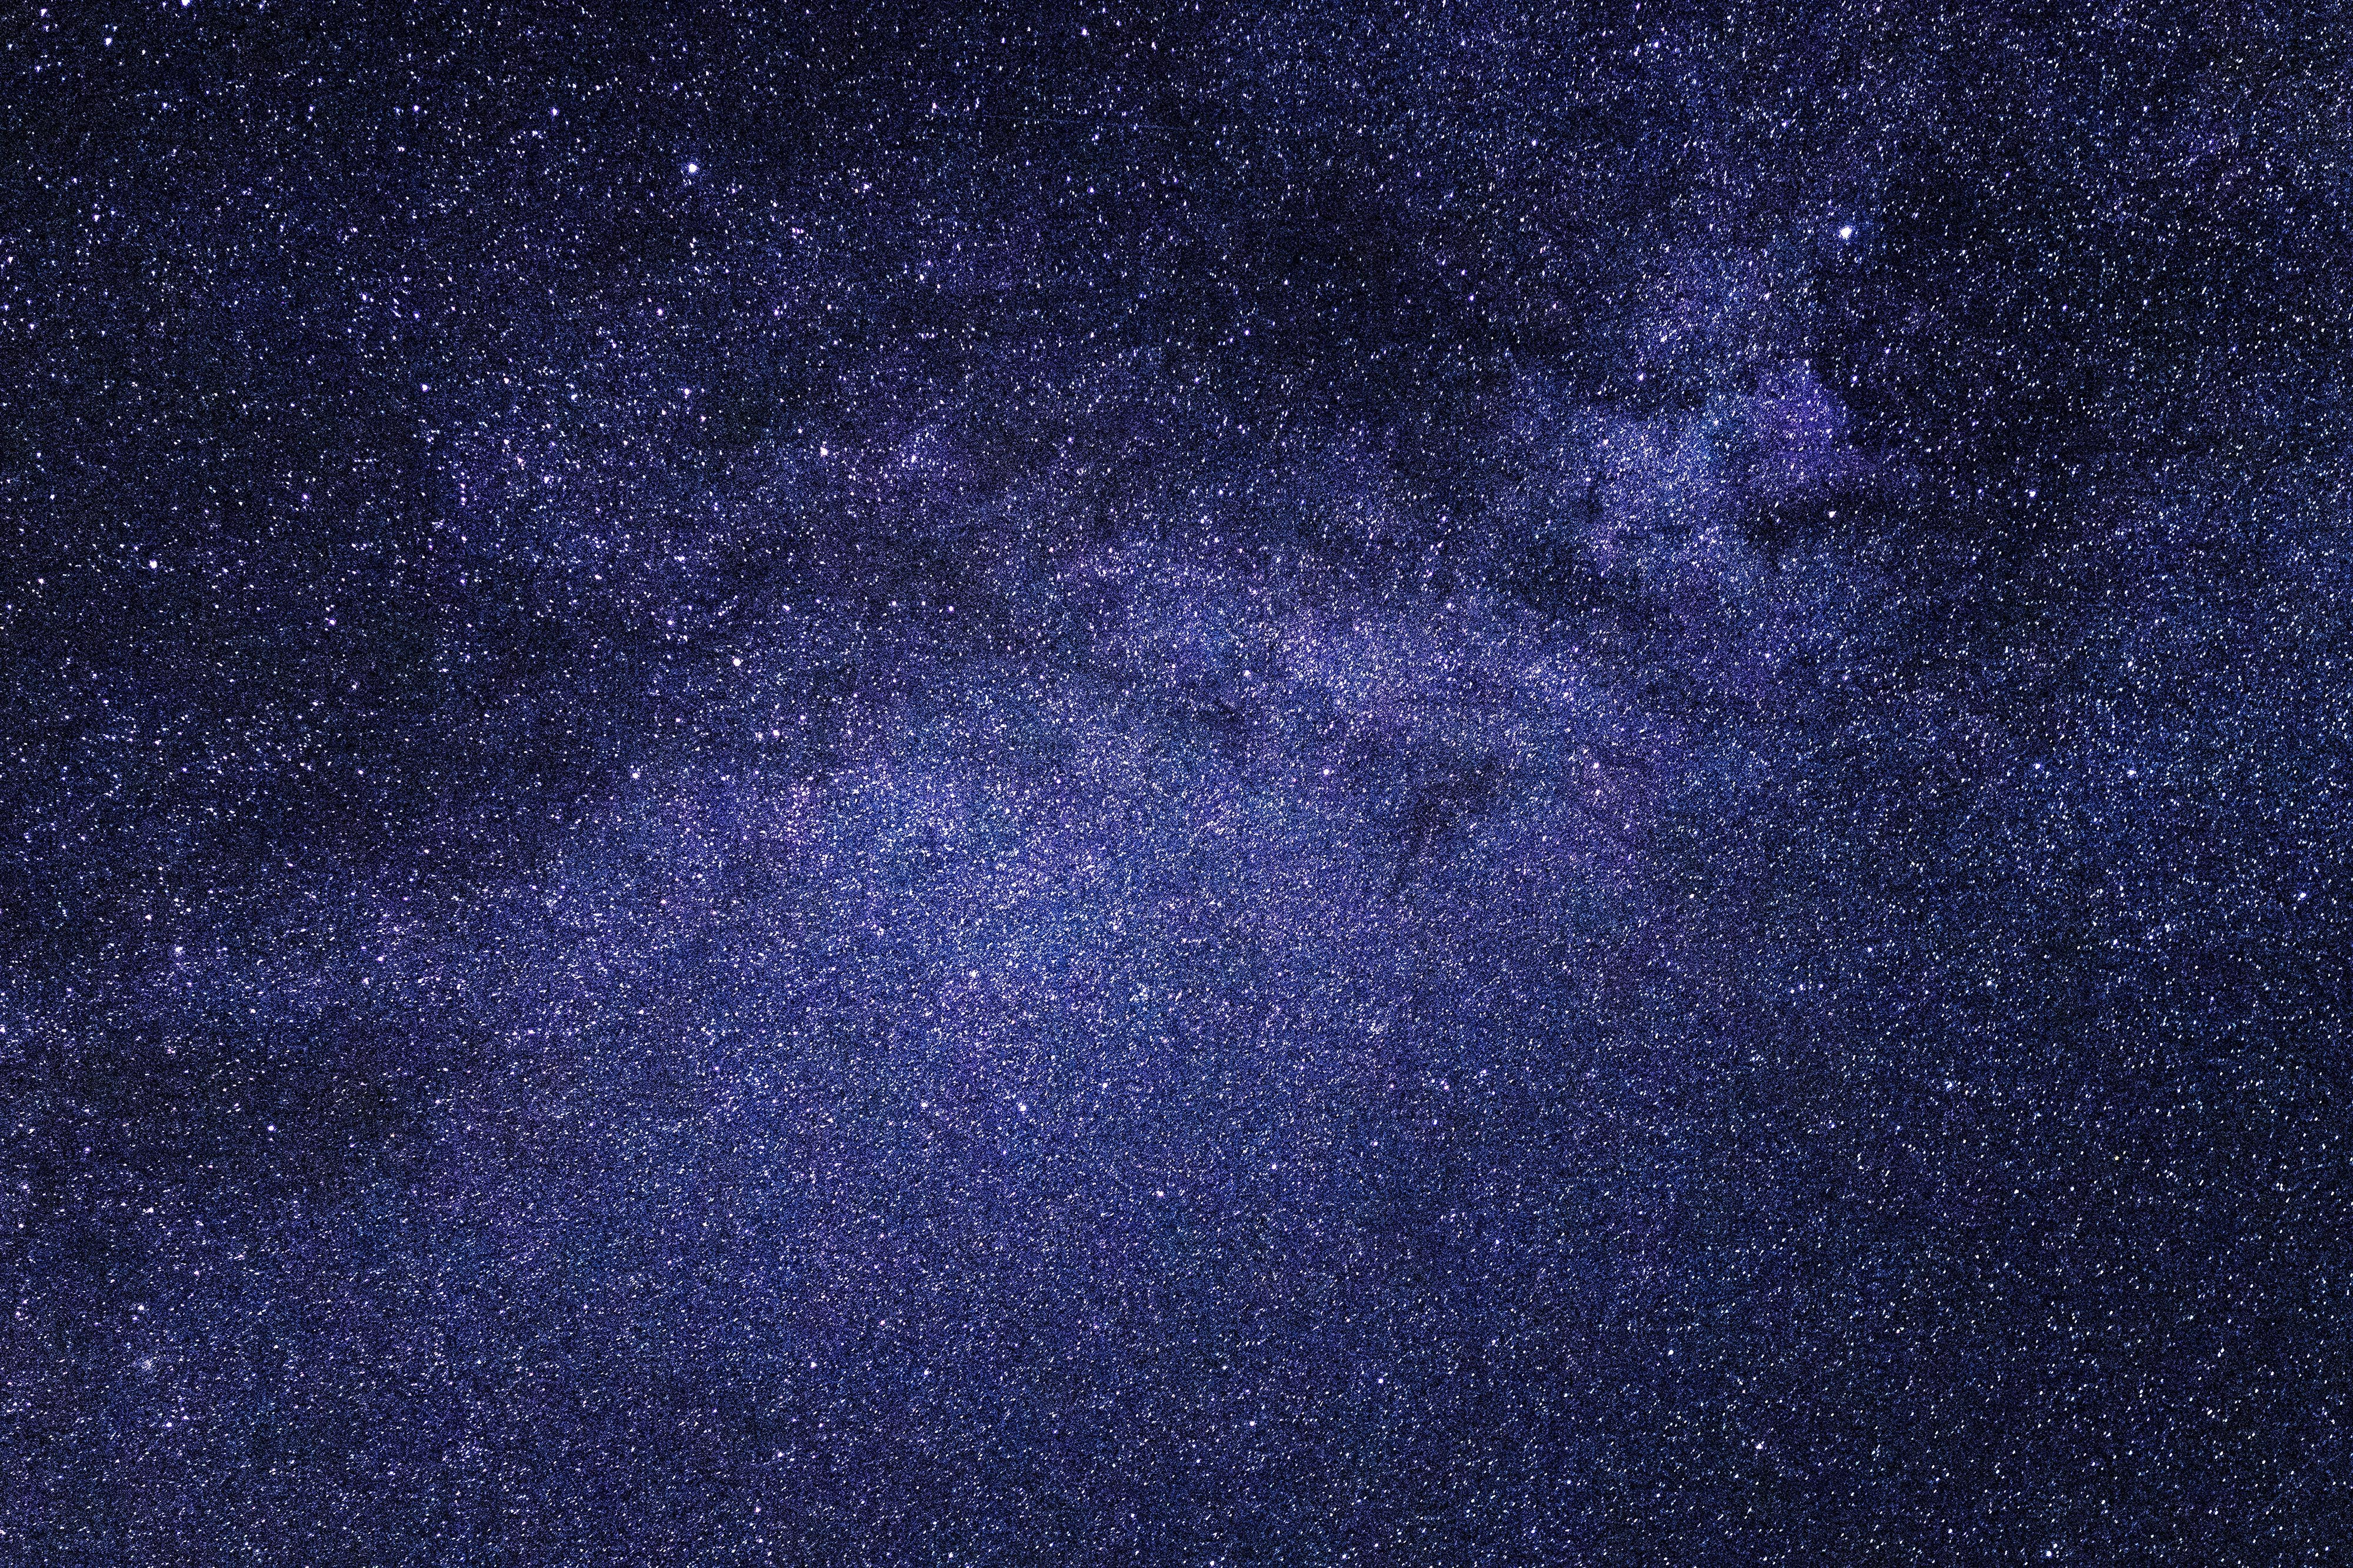
blue, purple, sky, violet, atmosphere, cobalt blue, electric blue, space, outer space, astronomical object, universe, denim, pattern, milky way